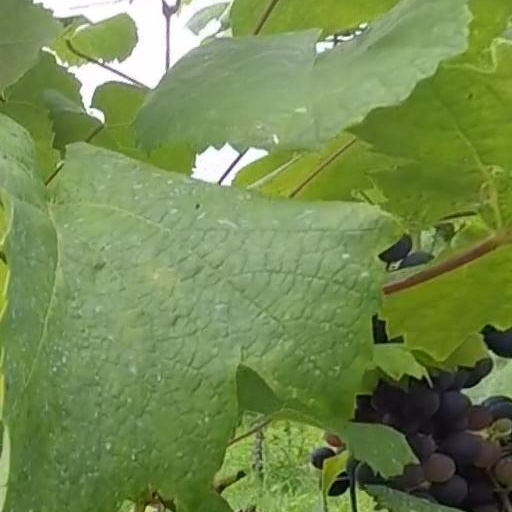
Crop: grape